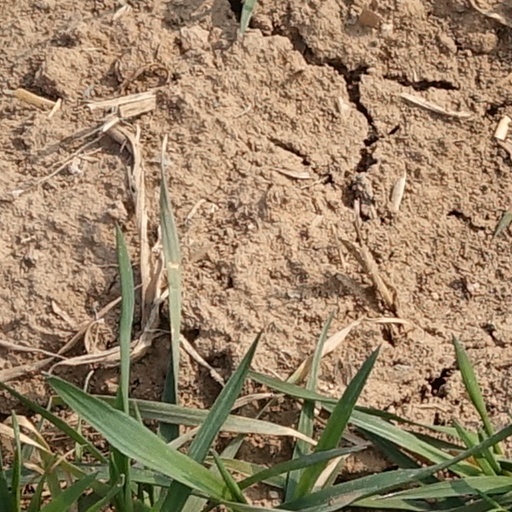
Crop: wheat